1st Denbighshire Rifle Volunteers

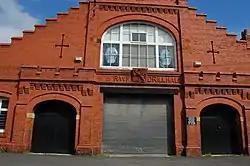
The battalion's HQ at Poyser Street drill hall, Wrexham.

When the Volunteers were subsumed into the new Territorial Force (TF) under the Haldane Reforms of 1908, the 1st VB became the 4th (Denbighshire) Battalion, Royal Welch Fusiliers, organised as follows: